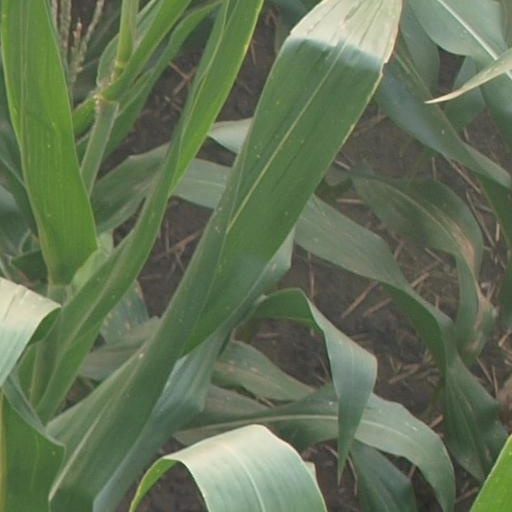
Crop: maize; corn